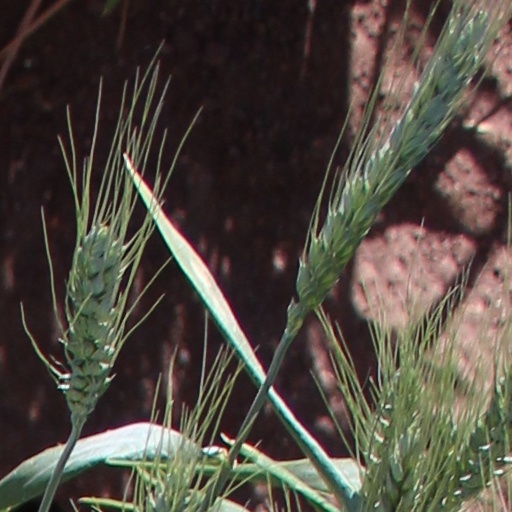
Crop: wheat